Gunnhild, Mother of Kings

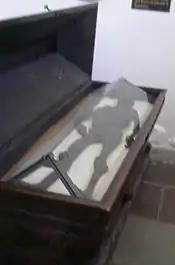
Haraldskær Woman in a glass covered coffin, Vejle, Denmark

According to the "Jómsvíkinga saga", Gunnhild returned to Denmark around 977 but was killed at the orders of King Harald by being drowned in a bog. The "Ágrip" and Theodoricus Monachus's "Historia de Antiquitate Regum Norwagiensium" contain versions of this account.